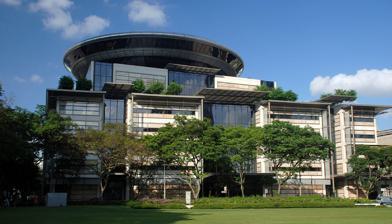
Building: Supreme Court of Singapore
Country: Malaysia
Year built: 2005
National supreme court Supreme Court of Singapore The new Supreme Court Building opened in 2005, designed by Norman Foster 1°17′26″N 103°51′2″E / 1.29056°N 103.85056°E / 1.29056; 103.85056 Established 9 January 1970 ; 55 years ago ( 1970-01-09 ) Coordinates 1°17′26″N 103°51′2″E / 1.29056°N 103.85056°E / 1.29056; 103.85056 Composition method Executive selection Authorised by Constitution of Singapore Judge term length Tenure until the age of 65, but may be re-appointed Website www.supremecourt.gov.sg Chief Justice of Singapore Currently Sundaresh Menon Since 6 November 2012 Supreme Court of Singapore Chinese name Chinese 新加坡最高法院 Transcriptions Standard Mandarin Hanyu Pinyin Xīnjiāpō zuìgāo fǎyuàn Malay name Malay Mahkamah Agung Singapura Tamil name Tamil சிங்கப்பூர் உச்சநீதிமன்றம் This article is part of a series on Politics of Singapore Constitution Law Human rights Legislature Parliament Speaker Seah Kian Peng ( PAP ) Leader of the House Indranee Rajah ( PAP ) Leader of the Opposition Pritam Singh ( WP ) 14th Parliament Constituencies Executive President of Singapore ( list ) Tharman Shanmugaratnam ( I ) Prime Minister of Singapore Lawrence Wong ( PAP ) Cabinet Ministries The Reserves Judiciary Supreme Court of Singapore Chief Justice Sundaresh Menon Court of Appeal Prakash Tay Chong Ang High Court State Courts Elections Presidential elections General elections Singapore portal Other countries v t e The Supreme Court of Singapore is a set of courts in Singapore , comprising the Court of Appeal and the High Court . It hears both civil and criminal matters. The Court of Appeal hears both civil and criminal appeals from the High Court. The Court of Appeal may also decide a point of law reserved for its decision by the High Court, as well as any point of law of public interest arising in the course of an appeal from a court subordinate to the High Court, which has been reserved by the High Court for decision of the Court of Appeal. The High Court's jurisdiction is as follows: generally, a civil case is commenced in the High Court if the subject matter of the claim exceeds S$250,000. Probate matters are dealt with in the High Court if the value of the estate exceeds S$3 million or if the case involves the resealing of a foreign grant. In addition, ancillary matters in family proceedings involving assets of S$1.5 million or above are heard in the High Court. Criminal cases involving offences which carry the death penalty and generally those punishable with imprisonment for a term exceeding ten years, are prosecuted in the High Court. Non-bailable offences are generally tried in the High Court. As a rule of thumb, the High Court in Singapore has inherent jurisdiction to try all matters within Singapore. History The earliest predecessor of the Supreme Court was the Court of Judicature of Prince of Wales' Island (now Penang ), Singapore and Malacca , which was established by the Second Charter of Justice, issued by the Crown as letters patent dated 27 November 1826. The Court was presided over by the Governor of the Straits Settlements and Resident Councillor of the settlement where the court was to be held, and another judge called the Recorder . The Third Charter of Justice of 12 August 1855 reorganised the Court, providing the Straits Settlements with two Recorders, one for Prince of Wales' Island and the other for Singapore and Malacca. Following the reconstitution of the Straits Settlements as a Crown colony with effect from 1 April 1867, the Court of Judicature was replaced by the Supreme Court of the Straits Settlements. The Governor and Resident Councillors ceased to be judges of the Court. Further changes to the Court's constitution were made in 1873. It now consisted of two divisions – the Chief Justice and the Senior Puisne Judge formed the Singapore and Malacca division of the Court, while the Judge of Penang and the Junior Puisne Judge formed the Penang division. The Supreme Court also received jurisdiction to sit as a Court of Appeal in civil matters . In 1878 the jurisdiction and residence of judges was made more flexible, thus impliedly abolishing the geographical division of the Supreme Court. Appeals from decisions of the Supreme Court lay first to the Court of Appeal and then to the Queen-in-Council , the latter appeals being heard by the Judicial Committee of the Privy Council . As a result of legislation passed in 1885, the Supreme Court consisted of the Chief Justice and three puisne judges. The Court was significantly altered in 1907. It now had two divisions, one exercising original civil and criminal jurisdiction and the other appellate civil and criminal jurisdiction . During the Japanese occupation of Singapore (1942–1945), all the courts that had operated under the British were replaced by new courts established by the Japanese Military Administration. The Syonan Koto-Hoin (Supreme Court) was formed on 29 May 1942; there was also a Court of Appeal, but it was never convened. Following the end of World War II , the courts that had existed before the war were restored. There was no change in the judicial system when the Straits Settlements were dissolved in 1946, and Singapore became a crown colony in its own right, except that the Supreme Court of the Straits Settlements became known as the Supreme Court of Singapore. An aerial view of the Old Supreme Court Building (foreground left) , the present Supreme Court Building (middle) , and City Hall Building (foreground right) Singapore gained independence from the United Kingdom through merger with Malaysia in 1963. The judicial power of Malaysia was vested in a Federal Court , a High Court in Malaya , a High Court in Borneo (now the High Court in Sabah and Sarawak ), and a High Court in Singapore (which replaced the Supreme Court of the Colony of Singapore). Appeals lay from the High Court in Singapore to the Federal Court in Kuala Lumpur , and then to the Privy Council. The merger did not last: in 1965 Singapore left the Federation of Malaysia and became an independent republic. However, the High Court remained part of the Federal Court structure until 1969, when Singapore enacted the Supreme Court of Judicature Act to regularise the judicial system. Coming into force on 9 January 1970, the Act declared that the Supreme Court of Singapore now consisted of the Court of Appeal, the Court of Criminal Appeal and the High Court. The Judicial Committee of the Privy Council remained Singapore's highest appellate court until a permanent Court of Appeal for both civil and criminal appeals was established. Appeals to the Privy Council were completely abolished in 1994. The first woman to serve as a supreme court justice is Lai Siu Chiu , who was sworn in on 30 April 1994. Constitution of the Court Article 93 of the Constitution of the Republic of Singapore vests the judicial power of Singapore in the Supreme Court and the Subordinate Courts . The Chief Justice is the head of the judiciary. The Supreme Court is a superior court of record . It is superior in the sense that its jurisdiction to hear civil and criminal cases is unlimited compared to the Subordinate Courts, and it hears appeals from these courts. As a court of record, it keeps a perpetual record of its proceedings. The Court of Appeal is the upper division of the Supreme Court, the lower one being the High Court . The Chief Justice 's chambers in the Old Supreme Court Building The Supreme Court Bench consists of the Chief Justice, the Judges of Appeal, and Judges and Judicial Commissioners of the High Court. All members of the Bench are appointed by the President of Singapore if he, acting in his discretion, concurs with the advice of the Prime Minister . Before Judges of Appeal, High Court Judges and Judicial Commissioners are appointed, the Prime Minister must also consult the Chief Justice before tendering advice on the matter to the President. A judge, for at least ten years, must meet the qualifications of the Legal Profession Act before being appointed. or a member of the Singapore Legal Service , or both. The Court of Appeal is made up of the Chief Justice, who is the President of the Court, and the Judges of Appeal. The Chief Justice may ask High Court judges to sit as judges of the Court of Appeal to hear specific appeals. Pursuant to the Chief Justice's power to appoint Judges of Appeal as vice-presidents of the Court, Justice of Appeal Chao Hick Tin has been Vice-President of the Court since 18 April 2008. The High Court consists of the Chief Justice and the Judges of the High Court, together with Judicial Commissioners who have the same powers and immunities as High Court Judges. When hearing an appeal, the Court of Appeal normally sits with a bench of three Judges of Appeal, one of whom is the Chief Justice. If necessary though, such as in cases of unusual difficulty or importance, the bench may comprise five or any greater uneven number of judges. Certain appeals, including those against interlocutory orders , may be heard by only two judges. Matters before the Court are decided according to the opinion of the majority of the members of the Court hearing the case. If there are only two judges hearing an appeal and they disagree, the appeal is dismissed and the decision appealed against stands. Proceedings in the High Court are heard before a single judge, unless otherwise provided by any written law. A Judge of Appeal may also sit in the High Court as a Judge. As of May 2022, the Supreme Court comprise 28 judges - including the chief justice and four judges of appeal - three senior judges and 17 international judges. Administration A sign at the Old Supreme Court Building advising members of the public to make enquiries at the Supreme Court Registry rather than from unauthorised persons Administration of the Supreme Court is managed by its registry, which handles matters such as receiving and storing court documents filed in the court, and ensuring they are transmitted to judges for use during hearings. The Registry is headed by the Registrar who is assisted by the Deputy Registrar, Senior Assistant Registrars and Assistant Registrars. These officers are appointed by the President on the Chief Justice's recommendation, and are members of the Singapore Judicial Service. Registrars deal with certain types of court proceedings in chambers , such as the assessment of damages , hearings of bankruptcy petitions and applications, interlocutory matters and pre-trial conferences. Registrars are also appointed as district judges or magistrates, which enables them to conduct preliminary inquiries to determine whether there are enough grounds for trying accused persons for criminal offences in the High Court. The Registry is also staffed by commissioners for oaths, interpreters, clerks and process servers . Justices' law clerks , who work directly under the Chief Justice's charge, assist Judges and Judicial Commissioners with legal research, particularly for Court of Appeal matters. A Chief Executive of Judiciary Administration and Operations position was established on 1 February 2013. The Chief Executive's main responsibilities include overseeing the administration and operations of the Supreme Court. Court Administrators assist the Chief Executive in carrying out these duties. Calendar An invitation card for the Opening of the Legal Year 2011, which was held on 7 January 2011 The Chief Justice is empowered to determine the sitting times of the High Court and the Court of Appeal and the distribution of business among judges, and to schedule vacations of the Supreme Court not exceeding two months in each calendar year . In general, the High Court and Court of Appeal sits throughout the year except during the mid-year and end-year court vacations (usually end of May to end of June, and the beginning of December to the beginning of January respectively). The opening of each legal year is marked with a ceremony usually held on the first Saturday of January, though in 2011 it took place on the first Friday. In form it is a court hearing, though lawyers are not required to dress in court robes. During the ceremony, the Attorney-General and the President of the Law Society of Singapore deliver speeches. The Chief Justice then responds with his own speech, and also announces the names of advocates and solicitors appointed as Senior Counsel . The speeches generally summarise legal developments over the past year and look forward to the future, and the Attorney-General and Law Society President traditionally pledge that legal officers and legal practitioners will continue to support the judiciary and co-operate with each other. The Opening of the Legal Year ceremony can be traced back to the ceremonial opening of the first assizes of the year which was held in the 19th century when Singapore was managed by the East India Company . The assizes were periodic criminal courts held in Singapore. The ceremony ceased for some years but was revived in 1923. In that year the ceremony involved the Chief Justice inspecting a Sikh guard of honour commanded by a subedar outside the Supreme Court, then being met by the Registrar, Deputy Registrar and Sheriff. The four gentlemen made their way to the Chief Justice's chambers in the courthouse, the route lined by police officers and members of the Bar. By 1926, the practice of attending a service at St. Andrew's Cathedral prior to the honour guard inspection had been revived, and in 1955 it was reported that a service was also held at the Cathedral of the Good Shepherd for Roman Catholic judges and lawyers. Church services ceased to be an official part of the ceremony when Singapore joined the Federation of Malaysia in 1963, though members of the legal profession continued to attend special services in an unofficial capacity. Following Singapore's full independence in 1965, the ceremony became known as the Opening of the Legal Year. The ceremony was generally held on the first Monday in January following the end-of-year court vacation, but in 1971 for the first time it was held on the first Saturday in January to coincide with the inaugural Commonwealth Heads of Government Meeting in Singapore. This set the trend for subsequent years. It appears that the parade by police officers during which Chief Justice inspected a guard of honour was abolished in the late 1960s or early 1970s. Jurisdiction and powers Jurisdiction Court of Appeal The Court of Appeal exercises only appellate jurisdiction in civil and criminal matters. In other words, it possesses no original jurisdiction – it does not deal with trials of matters coming before the court for the first time. In general, the Court hears civil appeals from decisions of the High Court made in the exercise of the latter's original and appellate jurisdiction, that is, decisions on cases that started in the High Court as well as decisions that were appealed from the Subordinate Courts to the High Court. However, this rule is subject to various restrictions. Some types of High Court decisions are not appealable to the Court of Appeal, while others are only appealable if the Court grants leave (permission). Where criminal matters are concerned, the Court only hears appeals from cases originating in the High Court. Matters heard by the High Court on appeal from the Subordinate Courts cannot be further appealed to the Court of Appeal, though questions of law may be submitted to the Court for determination. During a Subordinate Court trial, instead of applying for the trial judge to state a case for the High Court's opinion, a party to the proceedings may apply to the Court of Appeal for leave for a case to be stated directly to that Court. High Court The High Court hears both criminal and civil cases as a court of first instance – it can deal with trials of matters coming before the courts for the first time. A special aspect of the Court's original jurisdiction is its judicial review jurisdiction. The Court exercises two types of judicial review: judicial review under the Constitution of Singapore , and judicial review of administrative acts . With a few limited exceptions, the High Court has the jurisdiction to hear and try any action in personam (that is, directed towards a particular person) where the defendant is served with a writ of summons or other originating process in or outside Singapore, or where the defendant submits to the Court's jurisdiction. In theory, the Court has unlimited original jurisdiction – it can hear any type of case no matter how trivial or serious. In practice, though, parties may be penalised by having to pay higher costs (legal fees) if they choose to bring a civil case before the High Court when it is more appropriately dealt with by a subordinate court. Generally, except in probate matters, a civil case must be commenced in the High Court if the value of the claim exceeds S$ 250,000. Probate matters are commenced in the High Court only if the value of the deceased's estate exceeds $3 million, or if the case involves the resealing of a foreign grant of probate or letters of administration. Admiralty matters, bankruptcy proceedings and company winding-up proceedings are exclusively heard by the High Court. The Court also exercises jurisdiction relating to divorce and matrimonial matters ; and to appoint and control the legal guardians of infants (minors) and mentally disordered persons, and make orders concerning their persons and property. However, matrimonial and guardianship proceedings have been transferred to the District Court, except for contested applications for the division of matrimonial assets worth $1.5 million or more which are still heard in the High Court. Proceedings under the Mental Capacity Act begun in the High Court on or after 1 March 2010 are also dealt with by district courts. The High Court has jurisdiction to try all offences committed in Singapore and may also try offences committed outside Singapore in certain circumstances. In criminal cases, the High Court generally tries cases where the offences are punishable with death or imprisonment for a term which exceeds ten years. The High Court also hears appeals from the decisions of District Courts and Magistrates' Courts in civil and criminal cases, and decides points of law reserved in special cases submitted by a District Court or a Magistrate's Court. In addition, the High Court has general supervisory and revisionary jurisdiction over all subordinate courts in any civil or criminal matter. Powers General The High Court exercises powers that are vested in it by written law. It may, for instance, order that evidence be preserved by seizure , detention, inspection, photographing, the taking of samples, the conduct of experiments or in any manner, both before and after proceedings are commenced; transfer any proceedings to any other court, or to or from any subordinate court; and order the medical examination of a person who is a party to any proceedings where his or her physical or mental condition is relevant to any matter in question in the proceedings. When hearing an appeal, the Court of Appeal possesses all the powers and duties of the High Court, and has "full power to determine any question necessary to be determined for the purpose of doing justice in any case before the Court". The High Court has power to prohibit vexatious litigants from bringing or continuing legal proceedings without its permission. The Attorney-General must apply to the Court for such an order, and the Court must be satisfied that the person has "habitually and persistently and without any reasonable ground instituted vexatious legal proceedings, in any court or subordinate court, whether against the same person or against different persons". Regulation of lawyers Main article: Lawyers in Singapore All advocates and solicitors admitted to the bar and all officers of the Singapore Legal Service are officers of the Supreme Court . The Court therefore plays important roles in the admission of lawyers to the bar and their professional discipline. Persons seeking to become advocates and solicitors must apply to the Supreme Court. An advocate is a lawyer who appears in court on behalf of his or her client, while solicitors traditionally deal with non-contentious legal matters that do not require court appearances. As the legal profession in Singapore is fused , applicants are admitted to the bar as both advocates and solicitors, and may practise as either or both. Admission is in the discretion of the Court and subject to the requirements specified in the Legal Profession Act. The Act specifically provides that no person is disqualified by sex from being admitted and enrolled as an advocate and solicitor. Unless the Chief Justice orders otherwise, applications for admission as an advocate and solicitor are heard on the second Wednesday of each month except during court vacations. The Court generally arranges a "mass call" of advocates and solicitors on the last Saturday of May to cater to the large number of graduates from the Faculty of Law of the National University of Singapore and the School of Law of the Singapore Management University completing their professional training and seeking admission to the bar at this time of year. Where a case is difficult and complex, the Court may admit on an ad hoc basis a Queen's Counsel who does not ordinarily reside in Singapore or Malaysia and who has special qualifications or experience to practise as an advocate and solicitor for the purpose of the case. Lawyers practising as advocates and solicitors, other than Queen's Counsel admitted ad hoc , are required to apply annually to the Registrar of the Supreme Court for a practising certificate. Complaints about the conduct of advocates and solicitors may be referred by the Council of the Law Society of Singapore to an inquiry panel appointed by the Chief Justice. The inquiry panel investigates the complaint and reports on the matter to the council. The council, on considering the report, may decide that no formal investigation is necessary, impose a penalty on the lawyer concerned, or apply to the Chief Justice for a disciplinary tribunal to be appointed to formally investigate the complaint. If a disciplinary tribunal is convened, it hears and investigates the matter and decides whether any disciplinary action against the lawyer is warranted. If not, it may dismiss the matter or impose a penalty appropriate to the misconduct. However, if it determines that disciplinary action is necessary, the Law Society must apply to the Supreme Court for the matter to be heard by a Court of Three Judges , which has power to order that a lawyer be struck off the roll of advocates and solicitors, suspended from practice for not more than five years, fined up to $100,000, or censured. Judicial precedent Copies of the Singapore Law Reports , Singapore's official series of law reports containing judgments of the Constitution of the Republic of Singapore Tribunal , Court of Appeal and High Court As the highest court of Singapore and its final appellate court, under the principles of stare decisis (judicial precedent) decisions of the Court of Appeal are binding on the High Court and Subordinate Courts. Even if judges in these courts disagree with the reasoning given by the Court of Appeal in particular cases, they are required to apply the legal principles laid down in those cases. The Court of Appeal became Singapore's final appellate court following the abolition of all appeals to the Privy Council with effect from 8 April 1994. On 11 July that year, the Court handed down a practice statement declaring that it would regard itself free to depart from previous decisions of its own or of the Privy Council in any case where adherence to such prior decisions would cause injustice in a particular case or constrain the development of the law in conformity with the circumstances of Singapore. Therefore, whilst this court will continue to treat such prior decisions as normally binding, this court will, whenever it appears right to do so, depart from such prior decisions. Bearing in mind the danger of retrospectively disturbing contractual, proprietary and other legal rights, this power will be exercised sparingly. The Court justified this new principle on the basis that "the political, social and economic circumstances of Singapore have changed enormously since Singapore became an independent and sovereign republic. The development of our law should reflect these changes and the fundamental values of Singapore society." Decisions of the High Court are binding on District Courts and Magistrates' Courts. However, a judge of the High Court is not bound by previous decisions by other High Court judges. As a matter of comity , though, a High Court judge will generally not depart from a previous decision unless there is a good reason to do so, particularly if that decision has stood for some time. If there are conflicting High Court decisions, it is up to the Court of Appeal to decide which decision is correct. Where the President has referred to the Constitution of the Republic of Singapore Tribunal a question concerning the Constitution 's effect on a bill , no court – including the Court of Appeal – may subsequently question the Tribunal's opinion on the bill or, assuming the bill is found to be constitutional, the validity of any law based on the bill. Court dress Wigs Up to the early 20th century wigs were not consistently worn in court by judges in Singapore, apparently due to the hot climate – in a letter of 13 February 1934 to The Straits Times the writer said that when he first arrived in Malaya seven years earlier he had been "astonished" to discover that judges and barristers did not don wigs, which he felt were "an important or necessary part of Court attire". Full-bottomed (long) horsehair wigs were, however, worn on ceremonial occasions such as the opening of the assizes. Two judges were notable for habitually wearing wigs: Justice Earnshaw, who wore a full-bottomed one; and Walter Sidney Shaw , Chief Justice between 1921 and 1925, who wore a short bob-wig. Upon his retirement, Shaw C.J. said that he had introduced the custom of wearing his wig in court not because I have any desire to attire myself in fancy costume, or because I wished to give myself any special personal importance, but because I think that it tends to remind, not only the public and the Bar, but even the judge himself, that he is a representative of that very illustrious body of men – the English judges, who have done so much to establish and maintain the freedom of the English people. From January 1934, judges began consistently wearing wigs in court, and most lawyers followed suit. There was, however, occasional criticism of the practice. The wearing of short wigs by lawyers was optional, and tended to be favoured by more senior lawyers. At the Opening of the Legal Year on 5 January 1991, the Chief Justice Yong Pung How announced that the Council of Judges had unanimously decided that the short wig would cease to be part of court dress for all judges and lawyers, including Queen's Counsel appearing in Singapore courts. However, judges would continue to wear full-bottomed wigs on ceremonial occasions. Two years later in 1993 the latter practice was itself done away with, the Chief Justice commenting that the judges' ceremonial red robes and full-bottomed wigs were "now considered by many to be inappropriate as court dress for Judges and Judicial Commissioners in an independent sovereign Singapore. These have in fact been the butt of more and more derisory comment." Robes A 19th-century drawing of an English barrister wearing a black robe with a wing-collared shirt and bands , and a bob-wig In colonial times, a judge in Singapore dressed in a manner similar to some of his counterparts in the United Kingdom. He wore a long scarlet robe with a grey cape or mantle and a black scarf around his shoulders, a white wing-collared shirt, and bands (a linen collar made of two rectangular pieces tied at the throat). Subsequently, the ordinary and ceremonial dress worn by judges was adapted from two of the various forms of court dress of English courts. On 9 January 1993, at the Opening of the Legal Year, the Chief Justice announced that judges would henceforth wear a lightweight black robe over an ordinary white shirt with a turn-down collar and a tie. The difficulty of obtaining shirts with wing collars and the growing sense that the traditional gown was inappropriate for the judiciary of an independent republic were cited as reasons for this change. On ceremonial occasions such as the Opening of the Legal Year, Supreme Court judges wear red robes with a black strip around the collar and extending down the front of the robe. The black strip on the Chief Justice's robe is edged with gold. Formerly, a lawyer appearing in open court would wear a dark suit, a shirt with a wing collar, bands, and an English barrister 's black robe. Women lawyers were required to wear skirts. With effect from 1993, the need for bands and wing-collared shirts was done away with. In open court, male lawyers are required to dress in "the existing gown worn over an ordinary long-sleeved white shirt with a turn-down collar, a tie of a subdued or sober colour, a dark jacket, dark trousers and black or plain coloured shoes". The instructions for the attire of female lawyers is similar, except that they must wear "a long-sleeved white blouse high to the neck" and must avoid "[c]onspicuous jewellery or ornaments". They may either wear a skirt or trousers. Gowns need not be worn when appearing before judges and registrars in chambers. Senior counsel may wear "a gown in the design of those worn by Queen's Counsel of England and Wales " made of silk, a silk and wool mix, or artificial silk. Supreme Court Building See also: Old Parliament House, Singapore ; Empress Place Building ; and Old Supreme Court Building, Singapore Maxwell House, now known as the Arts House at the Old Parliament , which was used as a courthouse from 1827 to 1865, and from 1875 to 1939 The Old Supreme Court Building (domed) and City Hall Building , which housed the Supreme Court between 1939 and 2005 The first courthouse in Singapore was the building known previously as Maxwell House and today as the Arts House at the Old Parliament . It was built in 1827 as a residence for a merchant named John Argyle Maxwell, but he opted to rent it to the colonial government for a rent of 500 Indian rupees a month for 15 years. A central room on the upper floor facing High Street was used by the Court of Judicature of Prince of Wales' Island, Singapore, and Malacca, while other rooms were used as government offices. In 1839, the court moved to a newly built one-storey annexe adjacent to Maxwell House so that the latter could be used entirely by the colonial government. Maxwell eventually sold the building to Sir George Bonham , Governor of the Straits Settlements , and the East India Company on 10 October 1842 for 15,600 Spanish dollars . However, the Maxwell House annexe proved to be unsuitable as a courthouse due to noise from a nearby shipbuilding yard. A new courthouse by the Singapore River was built in 1865. This building now forms the central core of the Empress Place Building which is occupied by the Asian Civilisations Museum . The courthouse was occupied by the court till 1875, when it moved into a new extension wing of Maxwell House. Maxwell House was eventually taken over by the legislature in 1954. Construction on a new courthouse, now called the Old Supreme Court Building , began in 1937 on the site of the Grand Hotel de L'Europe on Saint Andrew's Road opposite the Padang . On 1 April 1937 the building's foundation stone – then the largest in Malaya – was laid by the Governor, Sir Shenton Thomas . Beneath the stone were placed six Singapore newspapers dated 31 March 1937 and some Straits Settlements coins ; this time capsule is due to be retrieved in the year 3000. The Supreme Court Building was declared open by the Governor on 3 August 1939 and handed over to the Chief Justice Sir Percy McElwaine . Originally, the courthouse had four courts; another seven were added over the years. As this proved insufficient because of the Supreme Court's burgeoning caseload, at Chief Justice Wee Chong Jin 's direction six additional courtrooms were constructed in the City Hall Building next door in 1986, and another six in 1988. The new and old Supreme Court buildings at night The present Supreme Court Building at 1 Supreme Court Lane (formerly Colombo Court) behind the old building was constructed between 2002 and 2005. Occupying 72,000 square metres (780,000 sq ft), it was designed by British architectural firm Foster and Partners and local architectural consultants CPG Corporation . The building is clad in translucent sheets of Portuguese rosa aurora marble. The liberal use of glass in atria , skylights and lift shafts, and the open layout of the building, are said to signify the ideal of transparency in the law. Operations in the building started on 20 June 2005, the first hearings took place on 27 June, and the building was officially opened by President S.R. Nathan at the Opening of the Legal Year ceremony on 7 January 2006. There are 12 civil courts, eight criminal courts and three appellate courts. High Court hearings take place in courtrooms on the second through sixth storeys, while the Court of Appeal is on the ninth storey, the highest level, in a disc-shaped structure that is a modern interpretation of the Old Supreme Court Building's dome and is intended to represent the impartiality of justice. See also Judicial system of Singapore Court of Appeal of Singapore High Court of Singapore State Courts of Singapore Family Justice Courts Law of Singapore Sources of Singapore law Judicial independence in Singapore Judicial officers of the Republic of Singapore Lawyers in Singapore Notes and citations